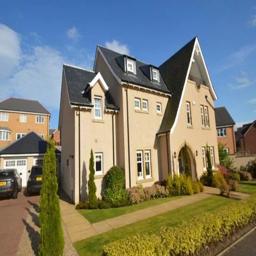
house which is up for sale for £ 600,000